Flint and Pere Marquette Railroad

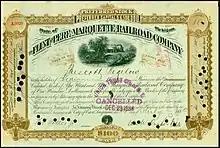
Preferred stock of the Flint and Pere Marquette Railroad Company, issued 1. July 1882

On July 1, 1879, the F&PM went into receivership, owing $1,200,000 in unpaid interest on bonds with bonded interest accumulating at a rate of $385,000 a year. Gross revenues had declined every year since the Panic of 1873, a situation exacerbated by the crash of the lumber market in July 1877. The company remained in receivership until September 30, 1880, when it was reorganized as the Flint and Pere Marquette Railroad. Under the reorganization plan the F&PM issued $6,500,000 in preferred stock. No common stock was to be issued to holders of certificates of old common stock until five consecutive dividends of 7 per cent had been paid on preferred stock. In the event, this never occurred, as there were only two consecutive years (1883 and 1884) in which a 7 per cent dividend was declared on preferred stock.